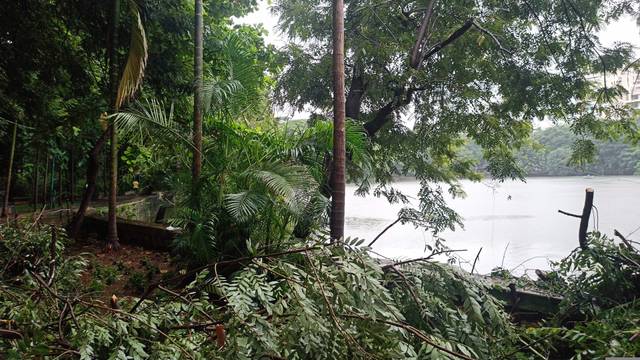
Region: India
Coordinates: 19.197, 72.969